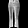
Label: Trouser